Pequot War

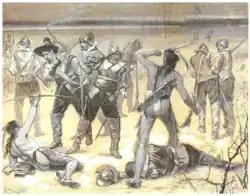
Lion Gardiner in the Pequot War from a Charles Stanley Reinhart drawing "circa" 1890

Beginning in the early 1630s, a series of contributing factors increased the tensions between English colonists and the nations of southeastern New England. Efforts to control fur trade access resulted in a series of escalating incidents and attacks that increased tensions on both sides. Political divisions widened between the Pequots and Mohegans as they aligned with different trade sources, the Mohegans with the English colonists and the Pequots with the Dutch colonists. The peace ended between the Dutch and Pequots when the Pequots assaulted a tribe of Indians who had tried to trade in the area of Hartford. Tensions grew as the Massachusetts Bay Colony became a stronghold for wampum production, which the Narragansetts and Pequots had controlled until the mid-1630s.